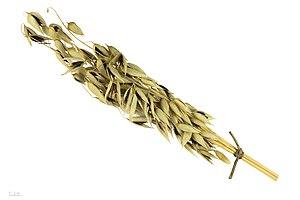
L'Avoine cultivée, parfois appelée « avoine commune », « avoine byzantine » ou simplement « avoine », est une espèce de plantes monocotylédones de la famille des Poaceae, sous-famille des Pooideae. Connue seulement à l'état cultivé, cette espèce a probablement été domestiquée en Europe centrale et septentrionale vers 2500 ans avant J.-C.